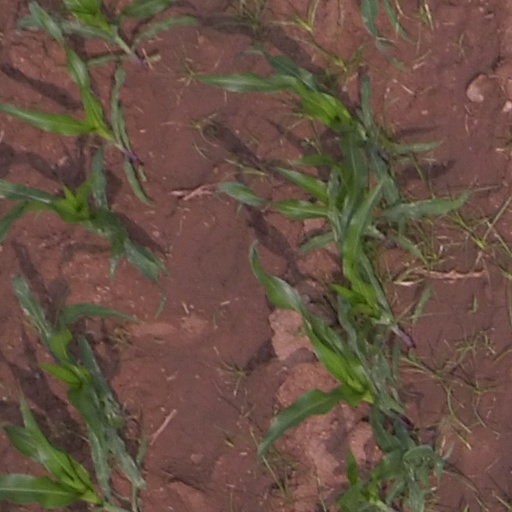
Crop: maize; corn